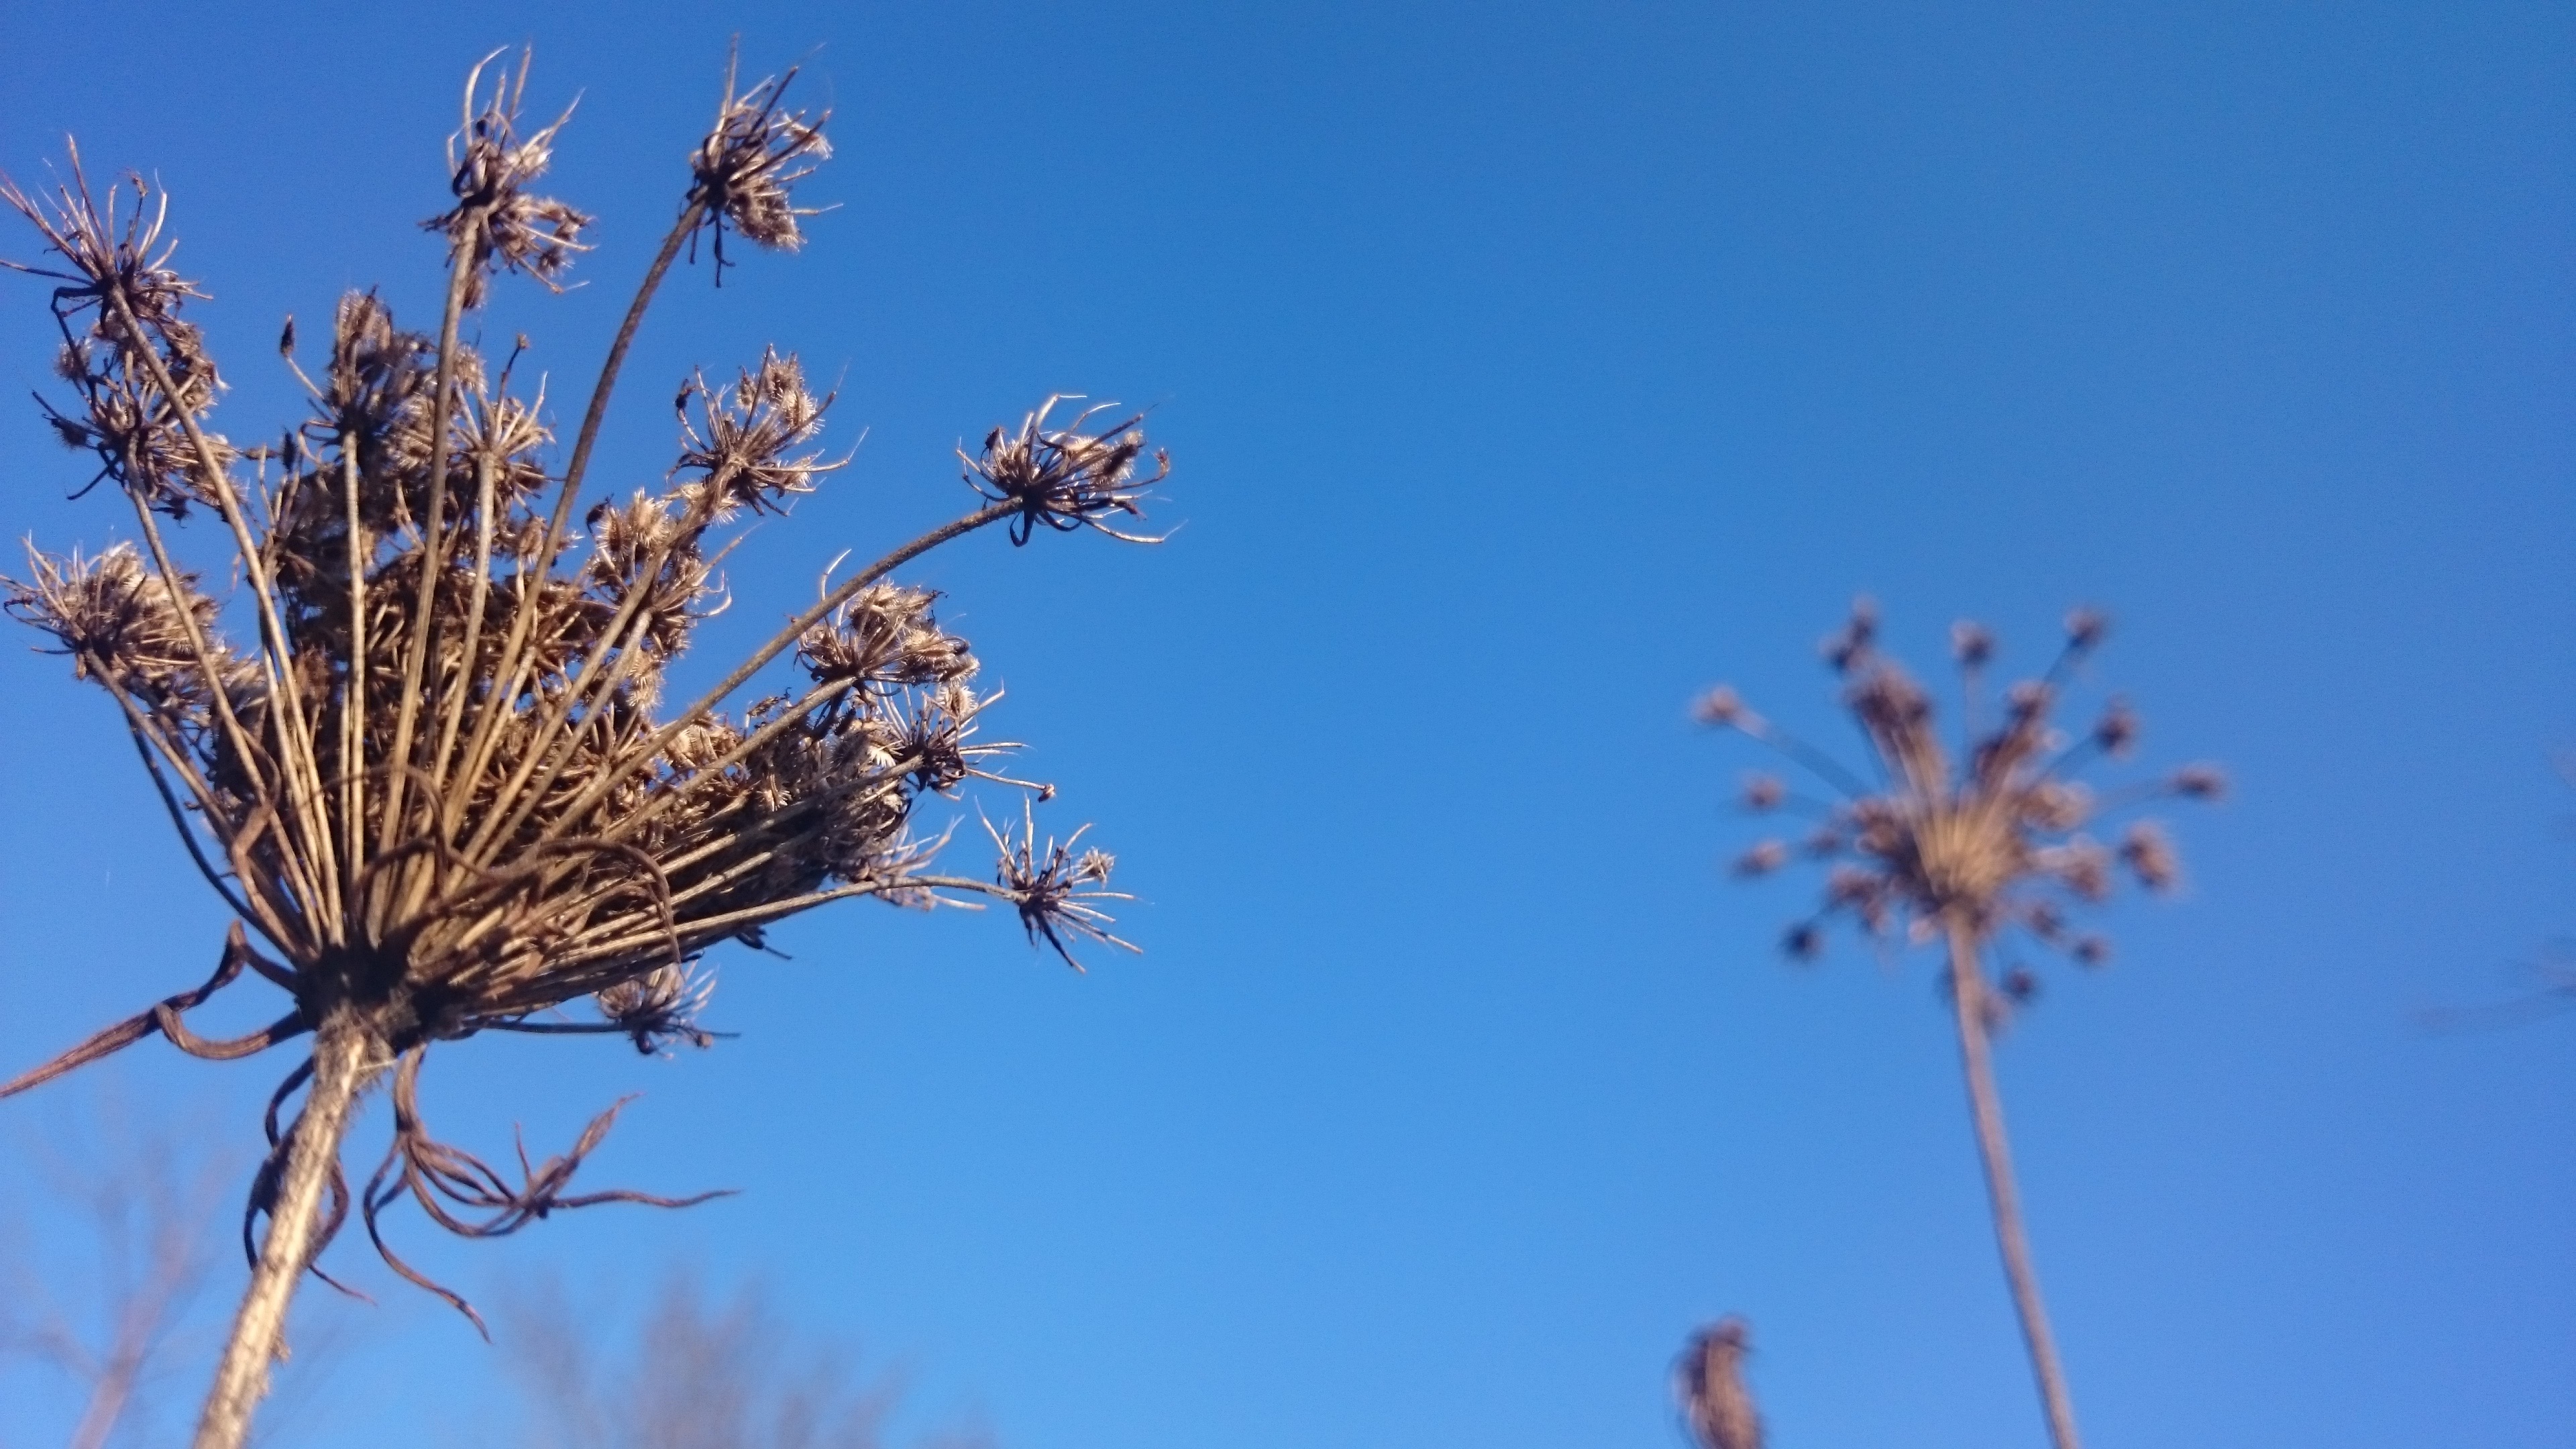
tree, nature, grass, branch, blossom, plant, sky, prairie, sunlight, leaf, flower, clear, spring, space, autumn, flora, blue sky, seeds, flowering plant, grass family, woody plant, land plant, arecales